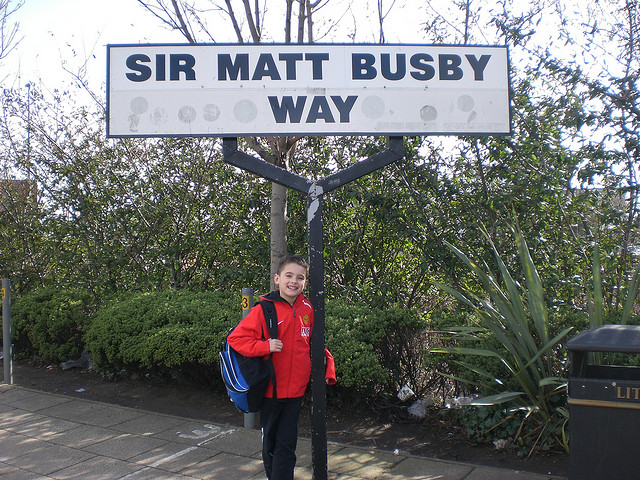
A boy in a red jacket at a bus station.